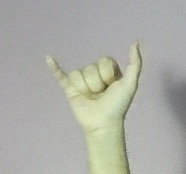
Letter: ya